National Library of Bhutan

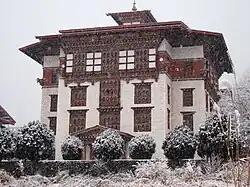

The National Library of Bhutan (NLB), located in Thimphu, Bhutan, was established in 1967 for the purpose of "preservation and promotion of the rich cultural and religious heritage" of Bhutan. It is located in the Kawajangtsa area of Thimphu, above the Royal Thimphu Golf Course, near the Folk Heritage Museum and the National Institute for Zorig Chusum (Traditional Arts and Crafts).